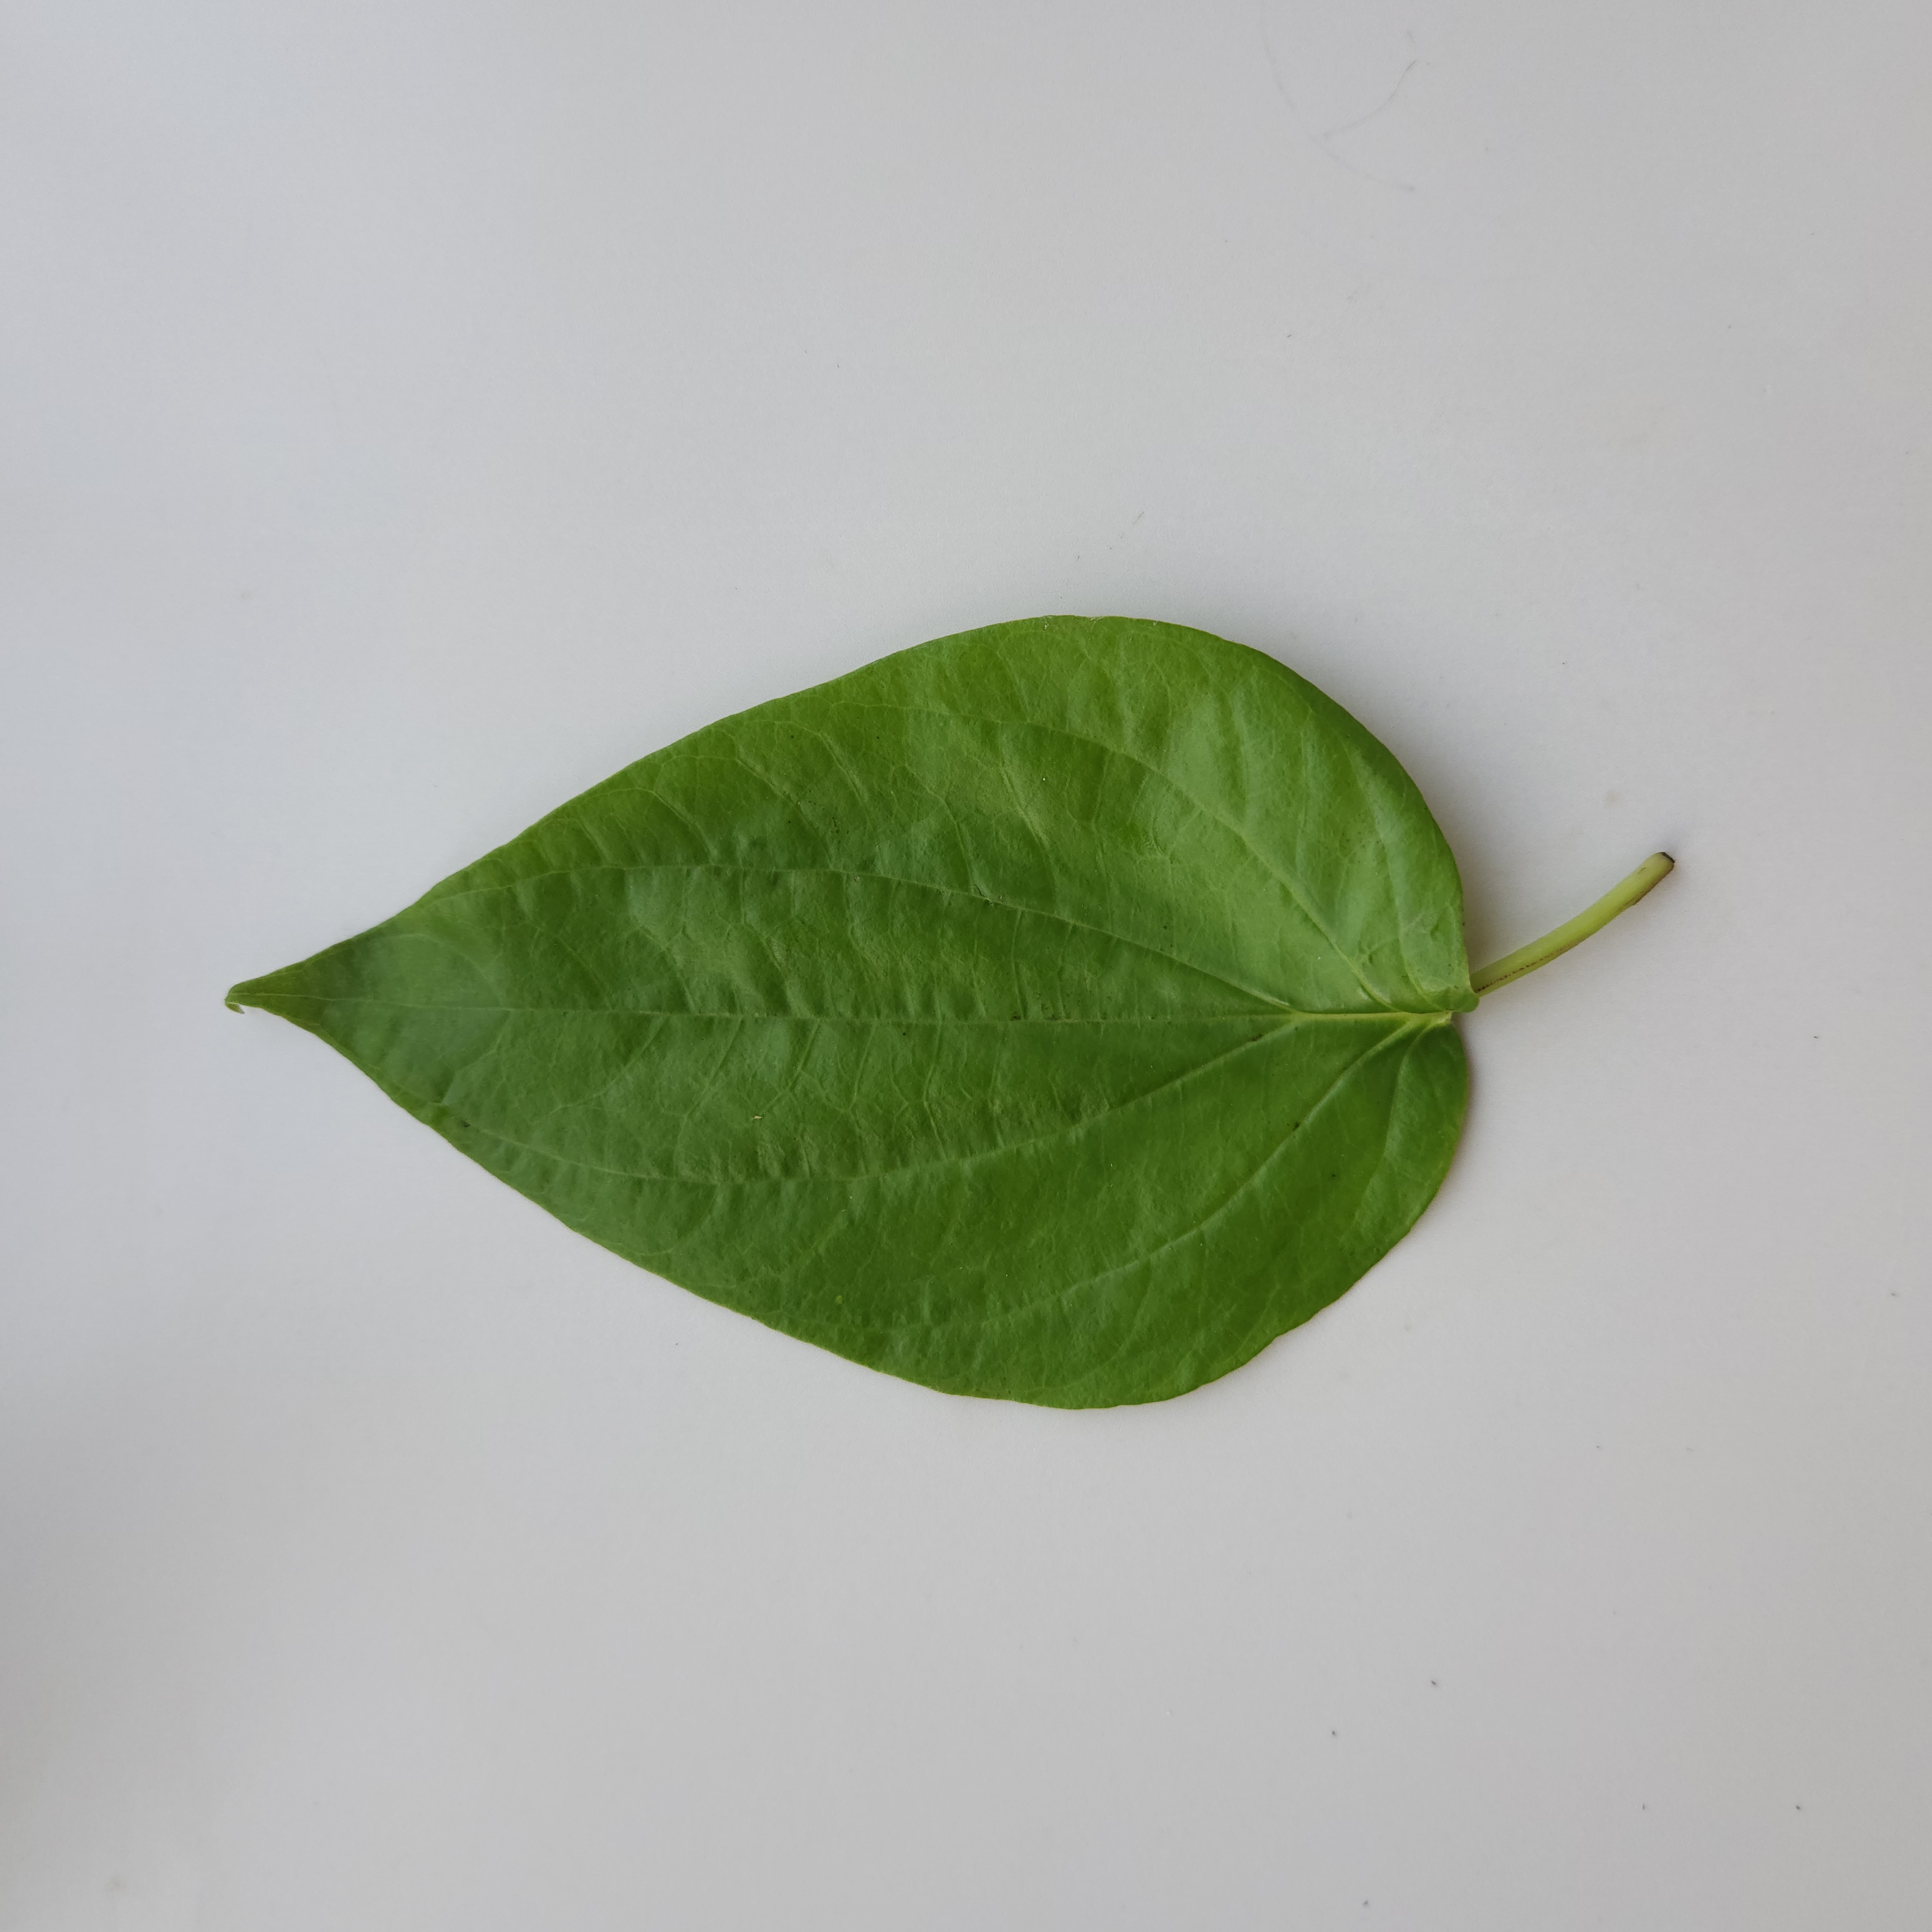
Label: Healthy